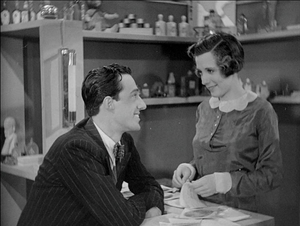
Les Hommes, quels mufles ! est un film italien réalisé par Mario Camerini, sorti en 1932.